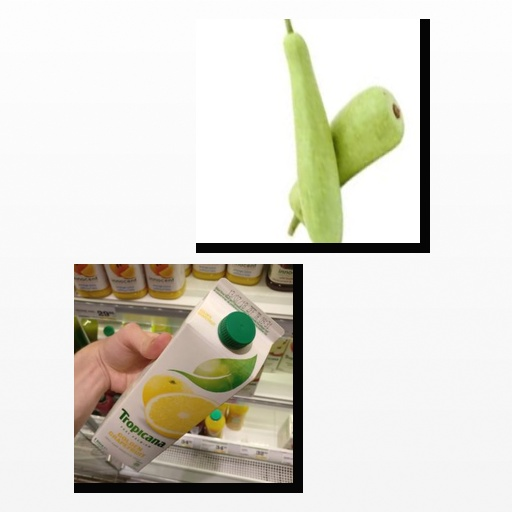
Food items: bottle_gourd, grapefruit_juice